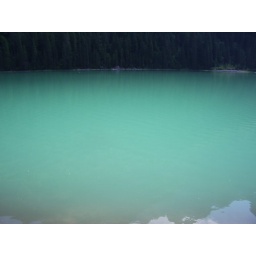
cool water color in avalanche lake